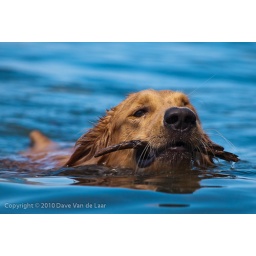
dog in water 200906212_.jpg